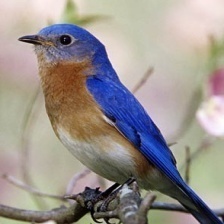
Species: EASTERN BLUEBIRD
Scientific name: SIALIA SIALIS